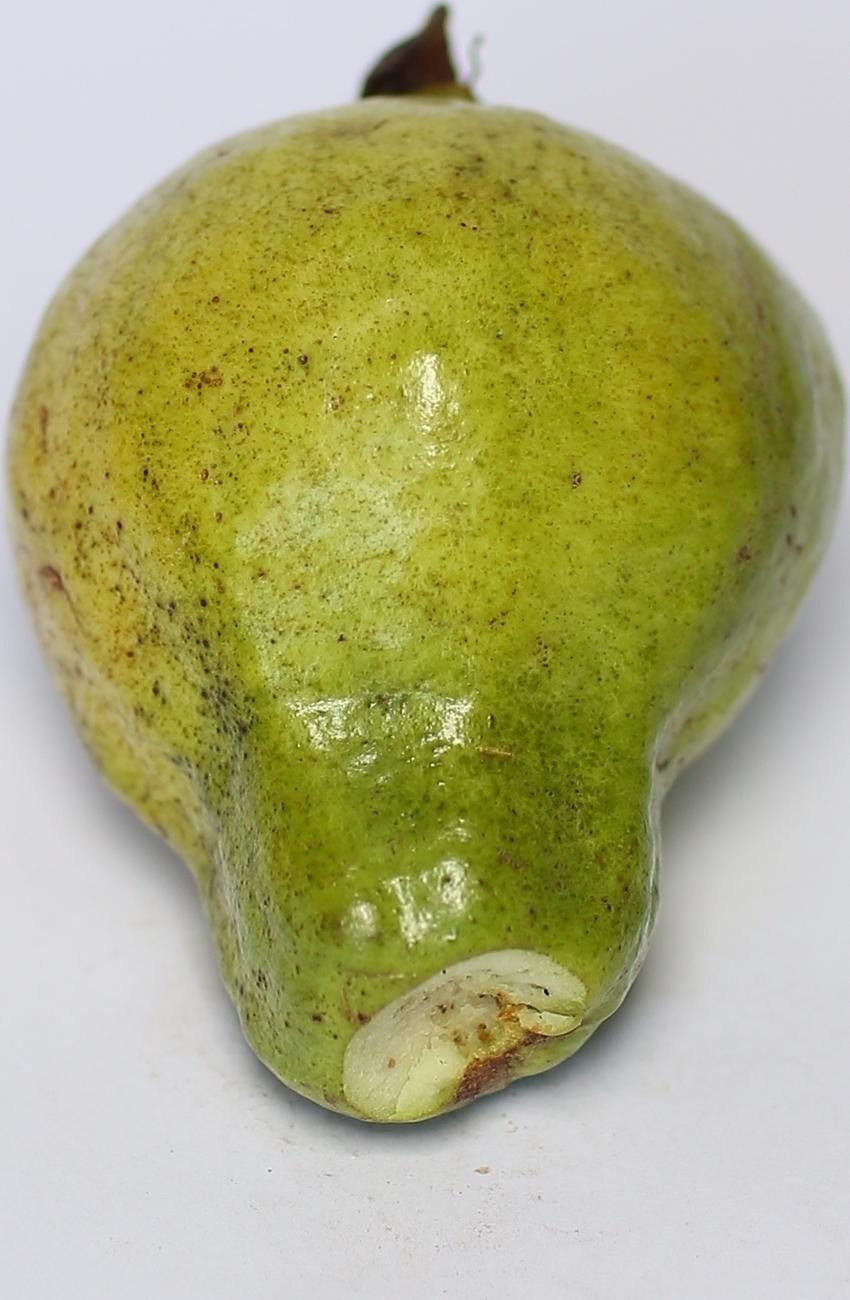
Maturity: green
Variety: local-sindhi